Prince Lestat and the Realms of Atlantis

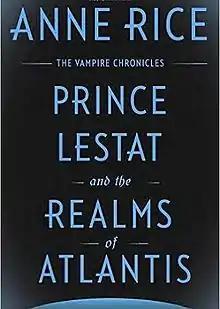
First edition cover

Prince Lestat and the Realms of Atlantis is a novel by American writer Anne Rice, the twelfth in "The Vampire Chronicles" series, published on November 29, 2016. It is written as both a first-person and third-person narrative.